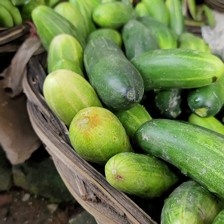
Label: cucumber